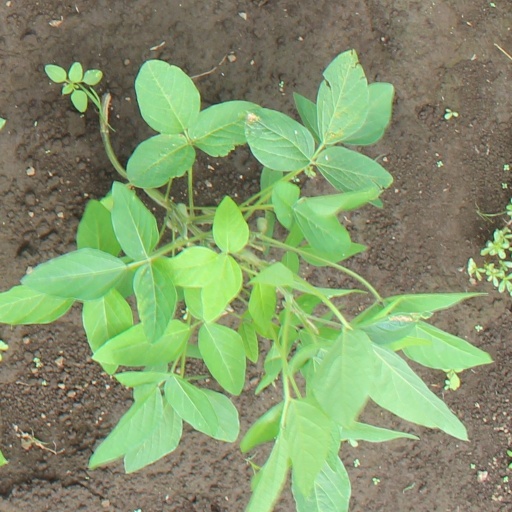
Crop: soybean